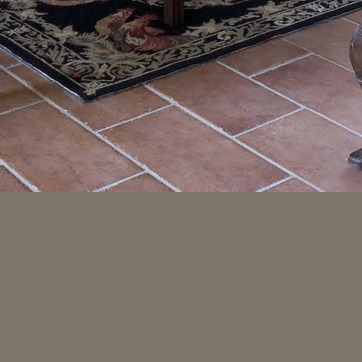
Material: tile